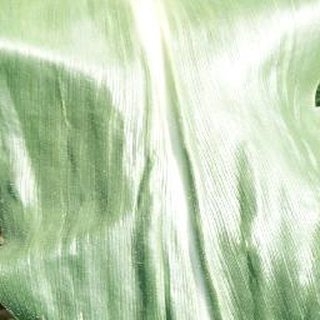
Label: healthy_corn